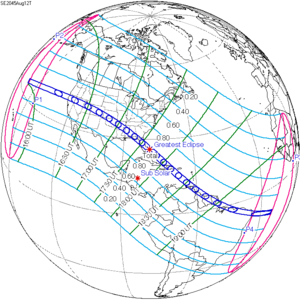
Une éclipse solaire totale aura lieu le 12 août 2045.